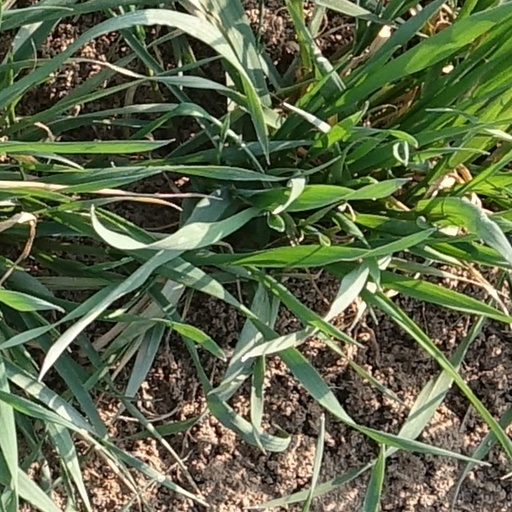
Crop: wheat